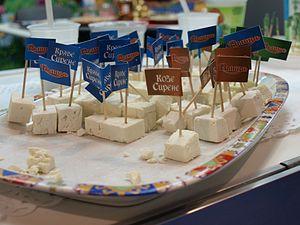
Le sirene, ou sirenje, aussi connu sous le nom de « fromage en saumure blanc » est un type de fromage en saumure du sud-est de l'Europe, consommé en particulier en Bulgarie, en Croatie, en Serbie, en République de Macédoine, en Roumanie, en Albanie, au Monténégro et aussi en Israel.